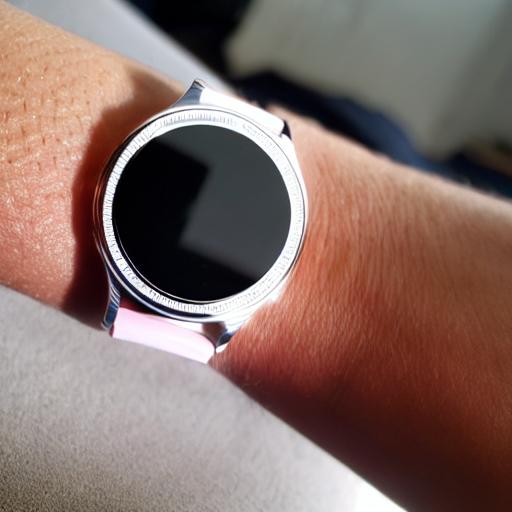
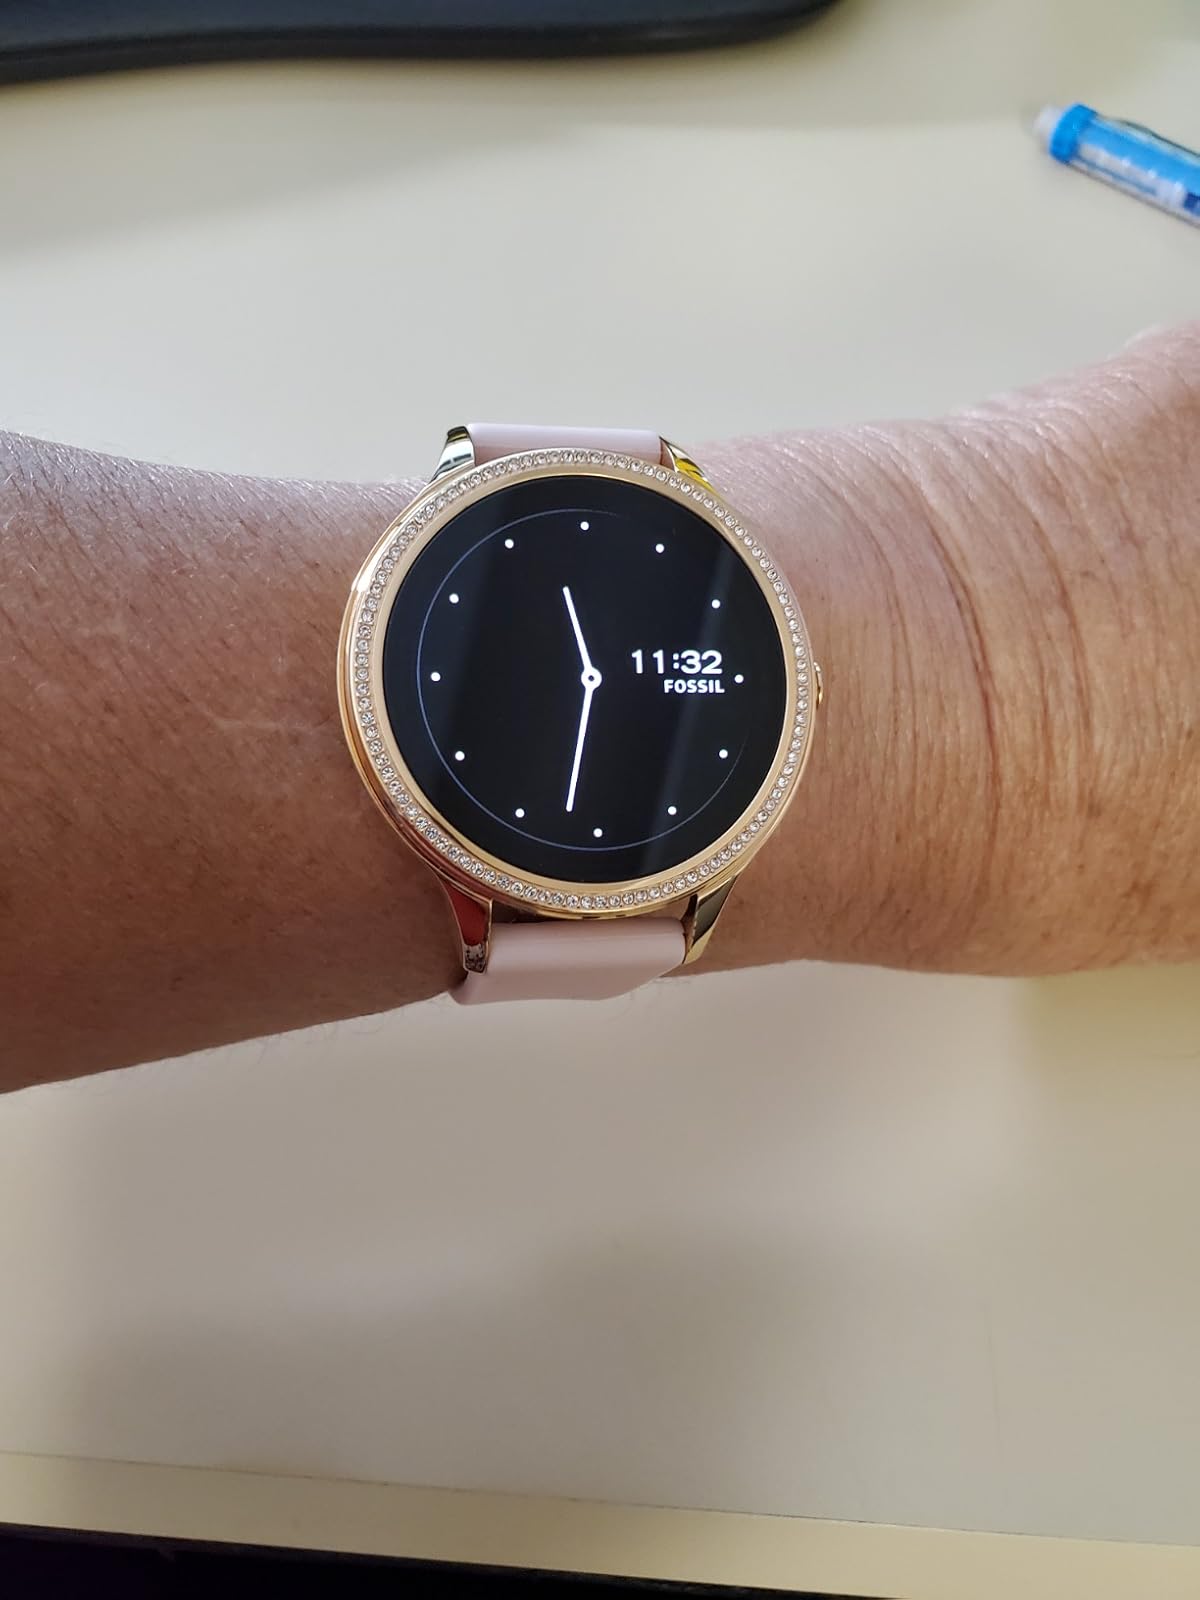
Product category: smartwatch
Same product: no